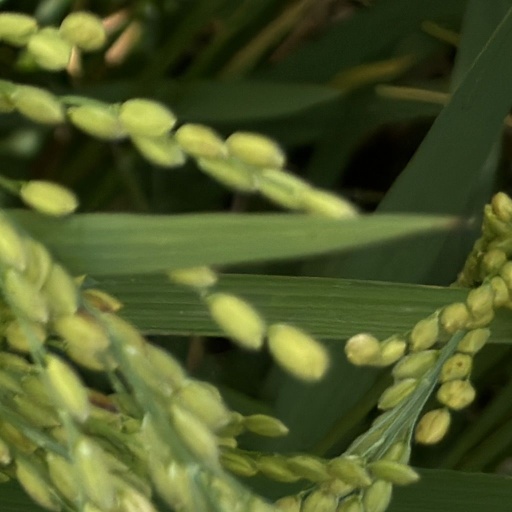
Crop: rice